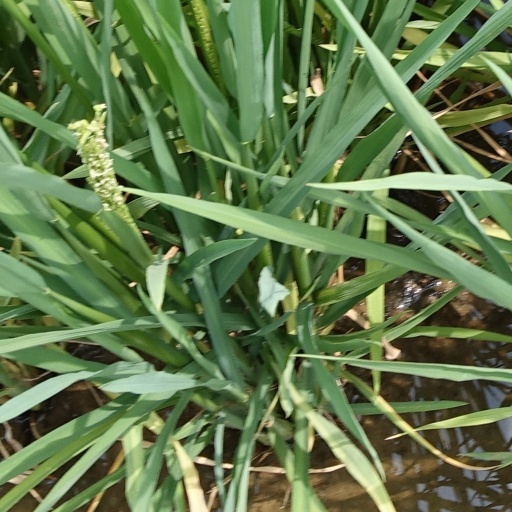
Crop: rice